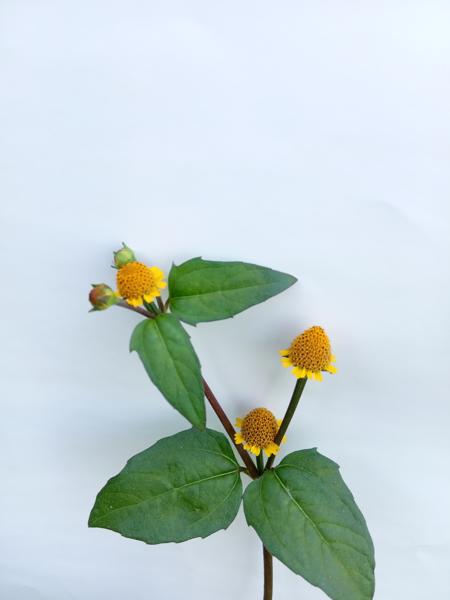
Weed species: Synedrella nodiflora